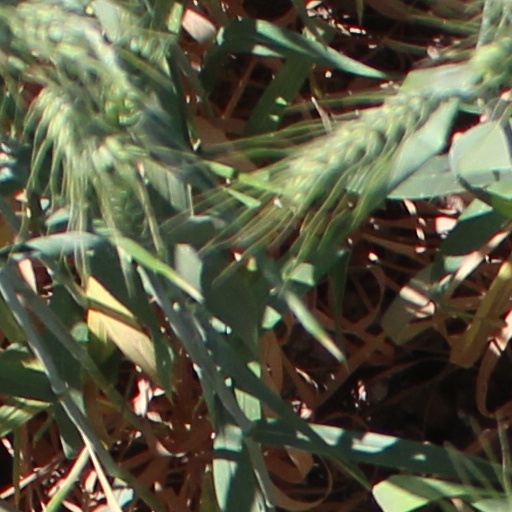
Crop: wheat